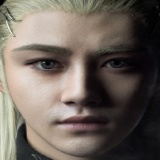
diễn viên Trần Học Đông